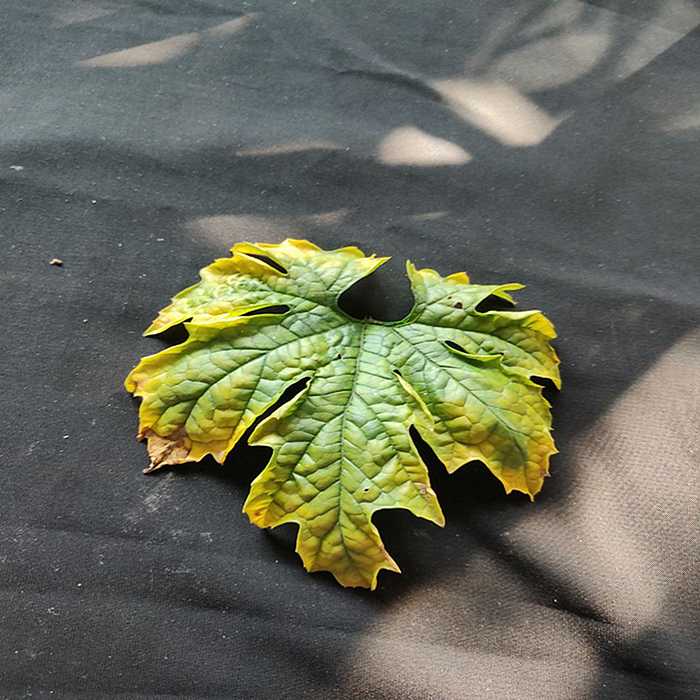
Plant: Bitter Gourd
Label: Fusarium wilt